Ely Cathedral

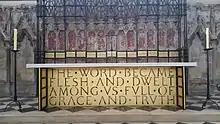
Altar of the Lady Chapel

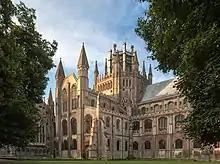
An external view of the octagon tower

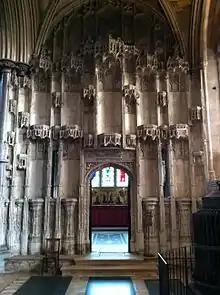
Bishop West's Chantry Chapel. The niche statues were destroyed by his successor, the reformer Bishop Goodrich.

In 1321, under the sacrist Alan of Walsingham, work began on a large free-standing Lady Chapel, linked to the north aisle of the chancel by a covered walkway. The chapel is long and wide, and was built in an exuberant 'Decorated' Gothic style over the course of the next 30 years. Masons and finances were unexpectedly required for the main church from 1322, which must have slowed the progress of the chapel. The north and south wall each have five bays, comprising large traceried windows separated by pillars each of which has eight substantial niches and canopies which once held statues.